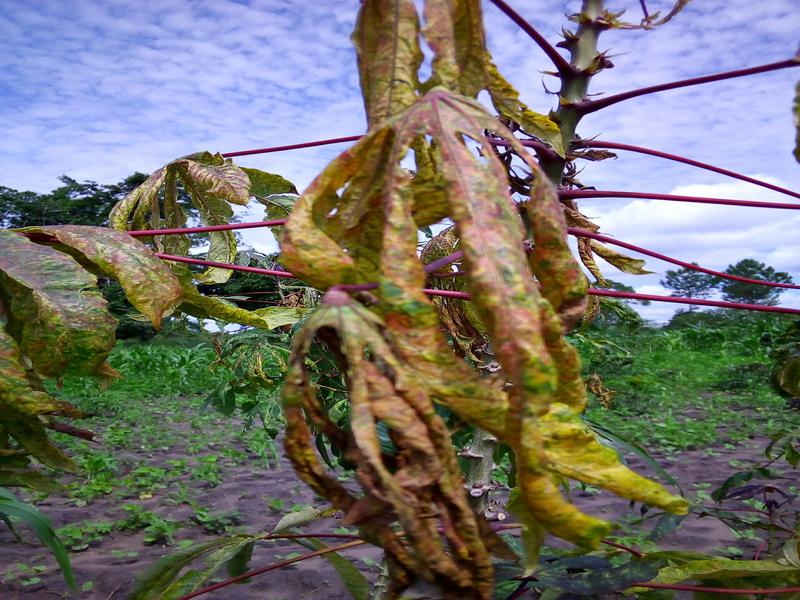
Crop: cassava
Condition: green_mottle